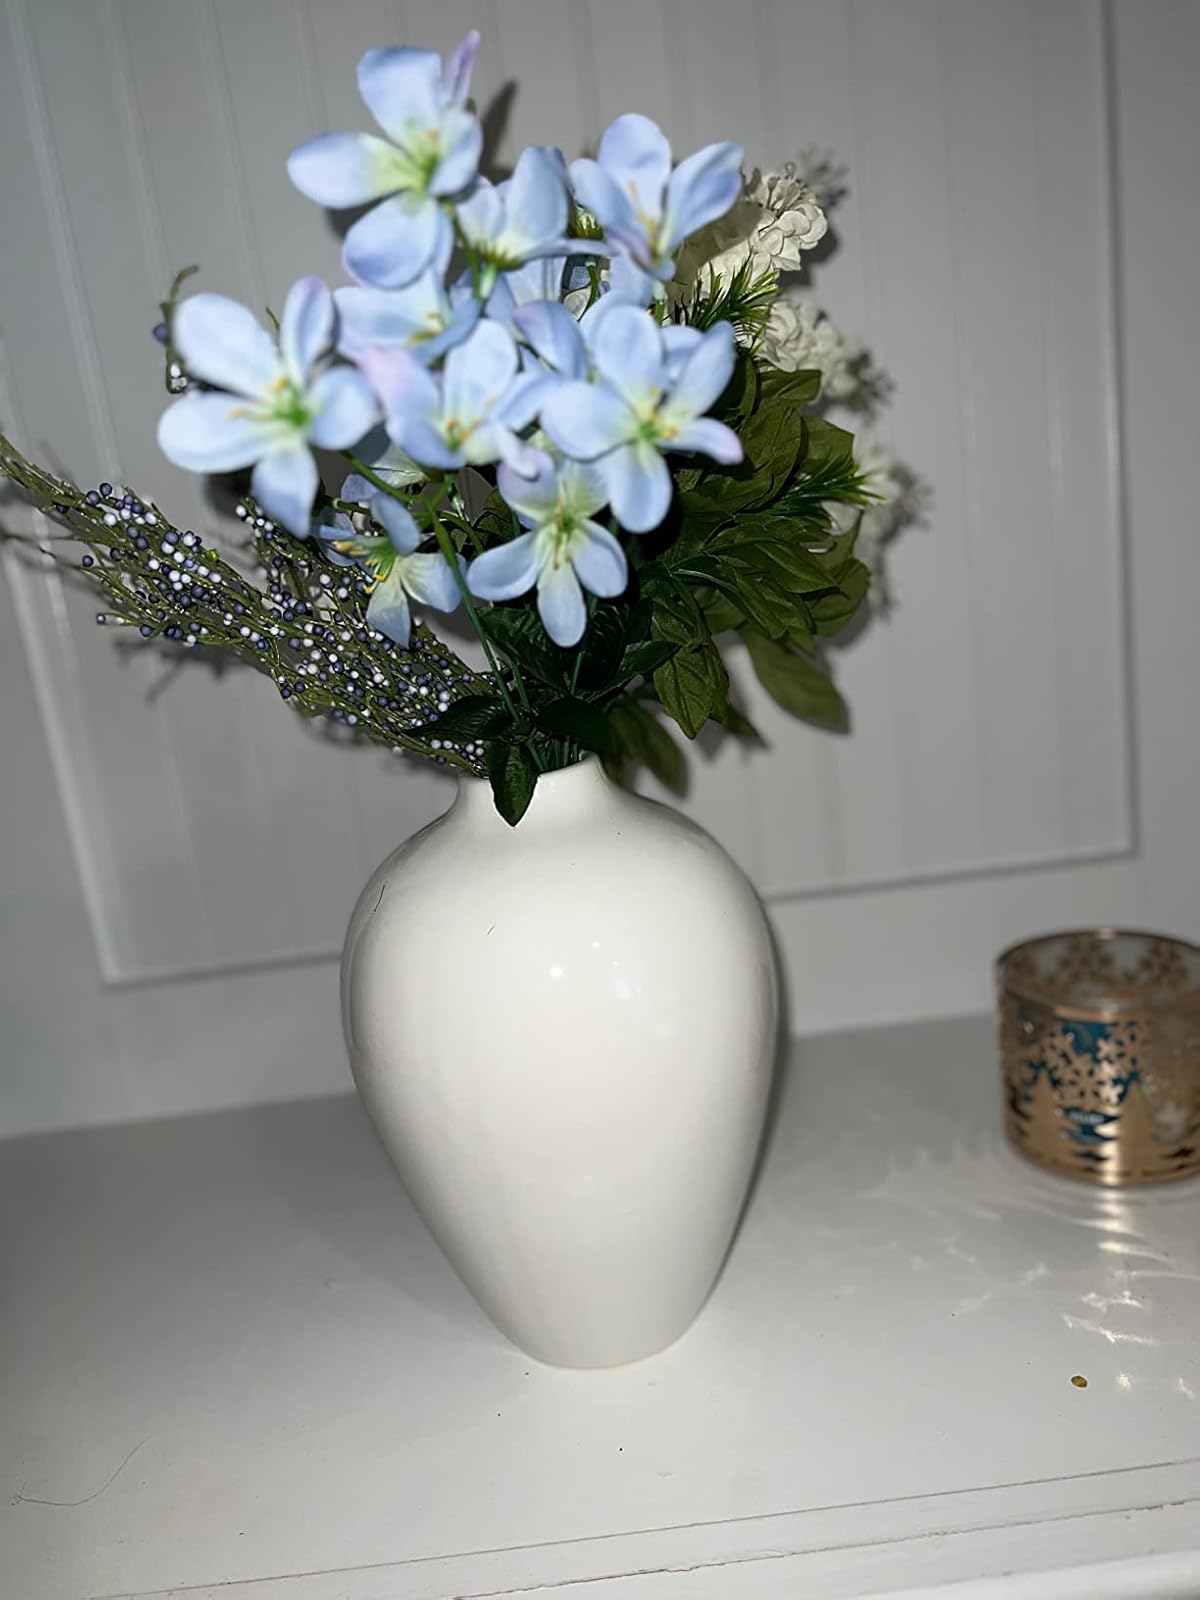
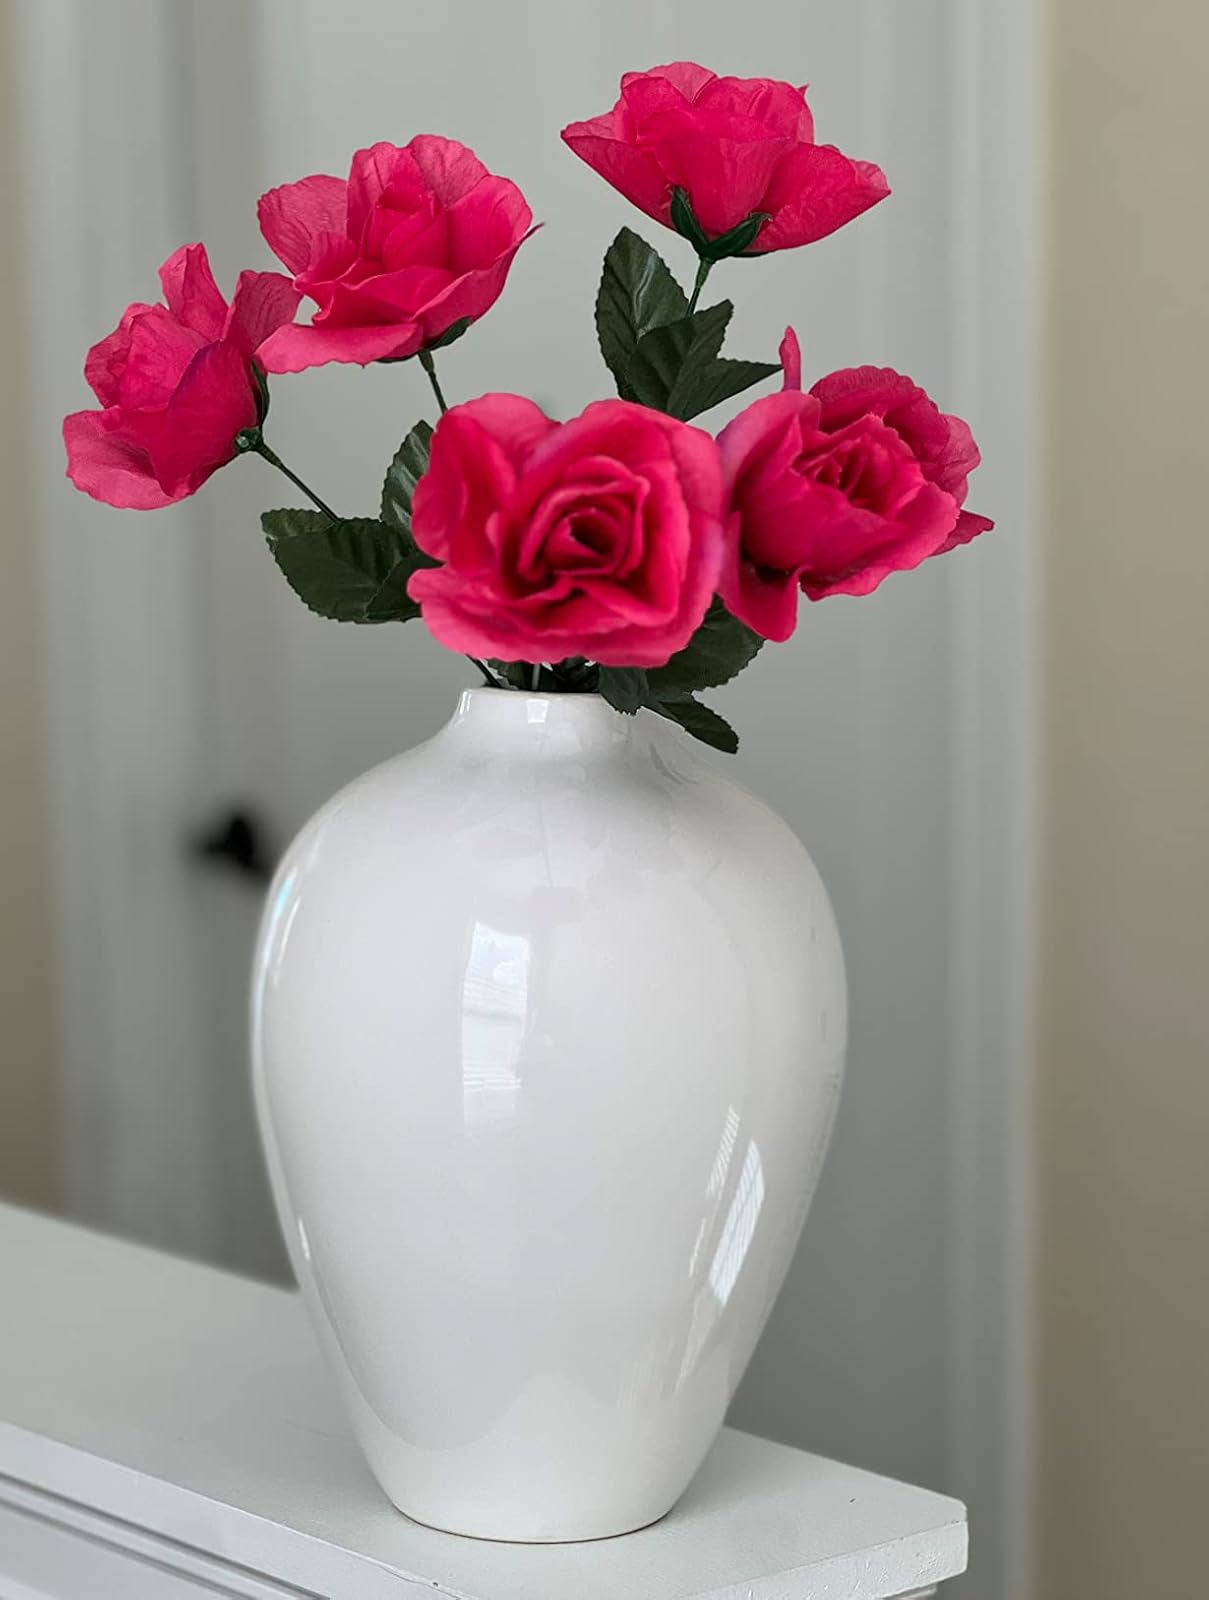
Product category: vase
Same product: yes